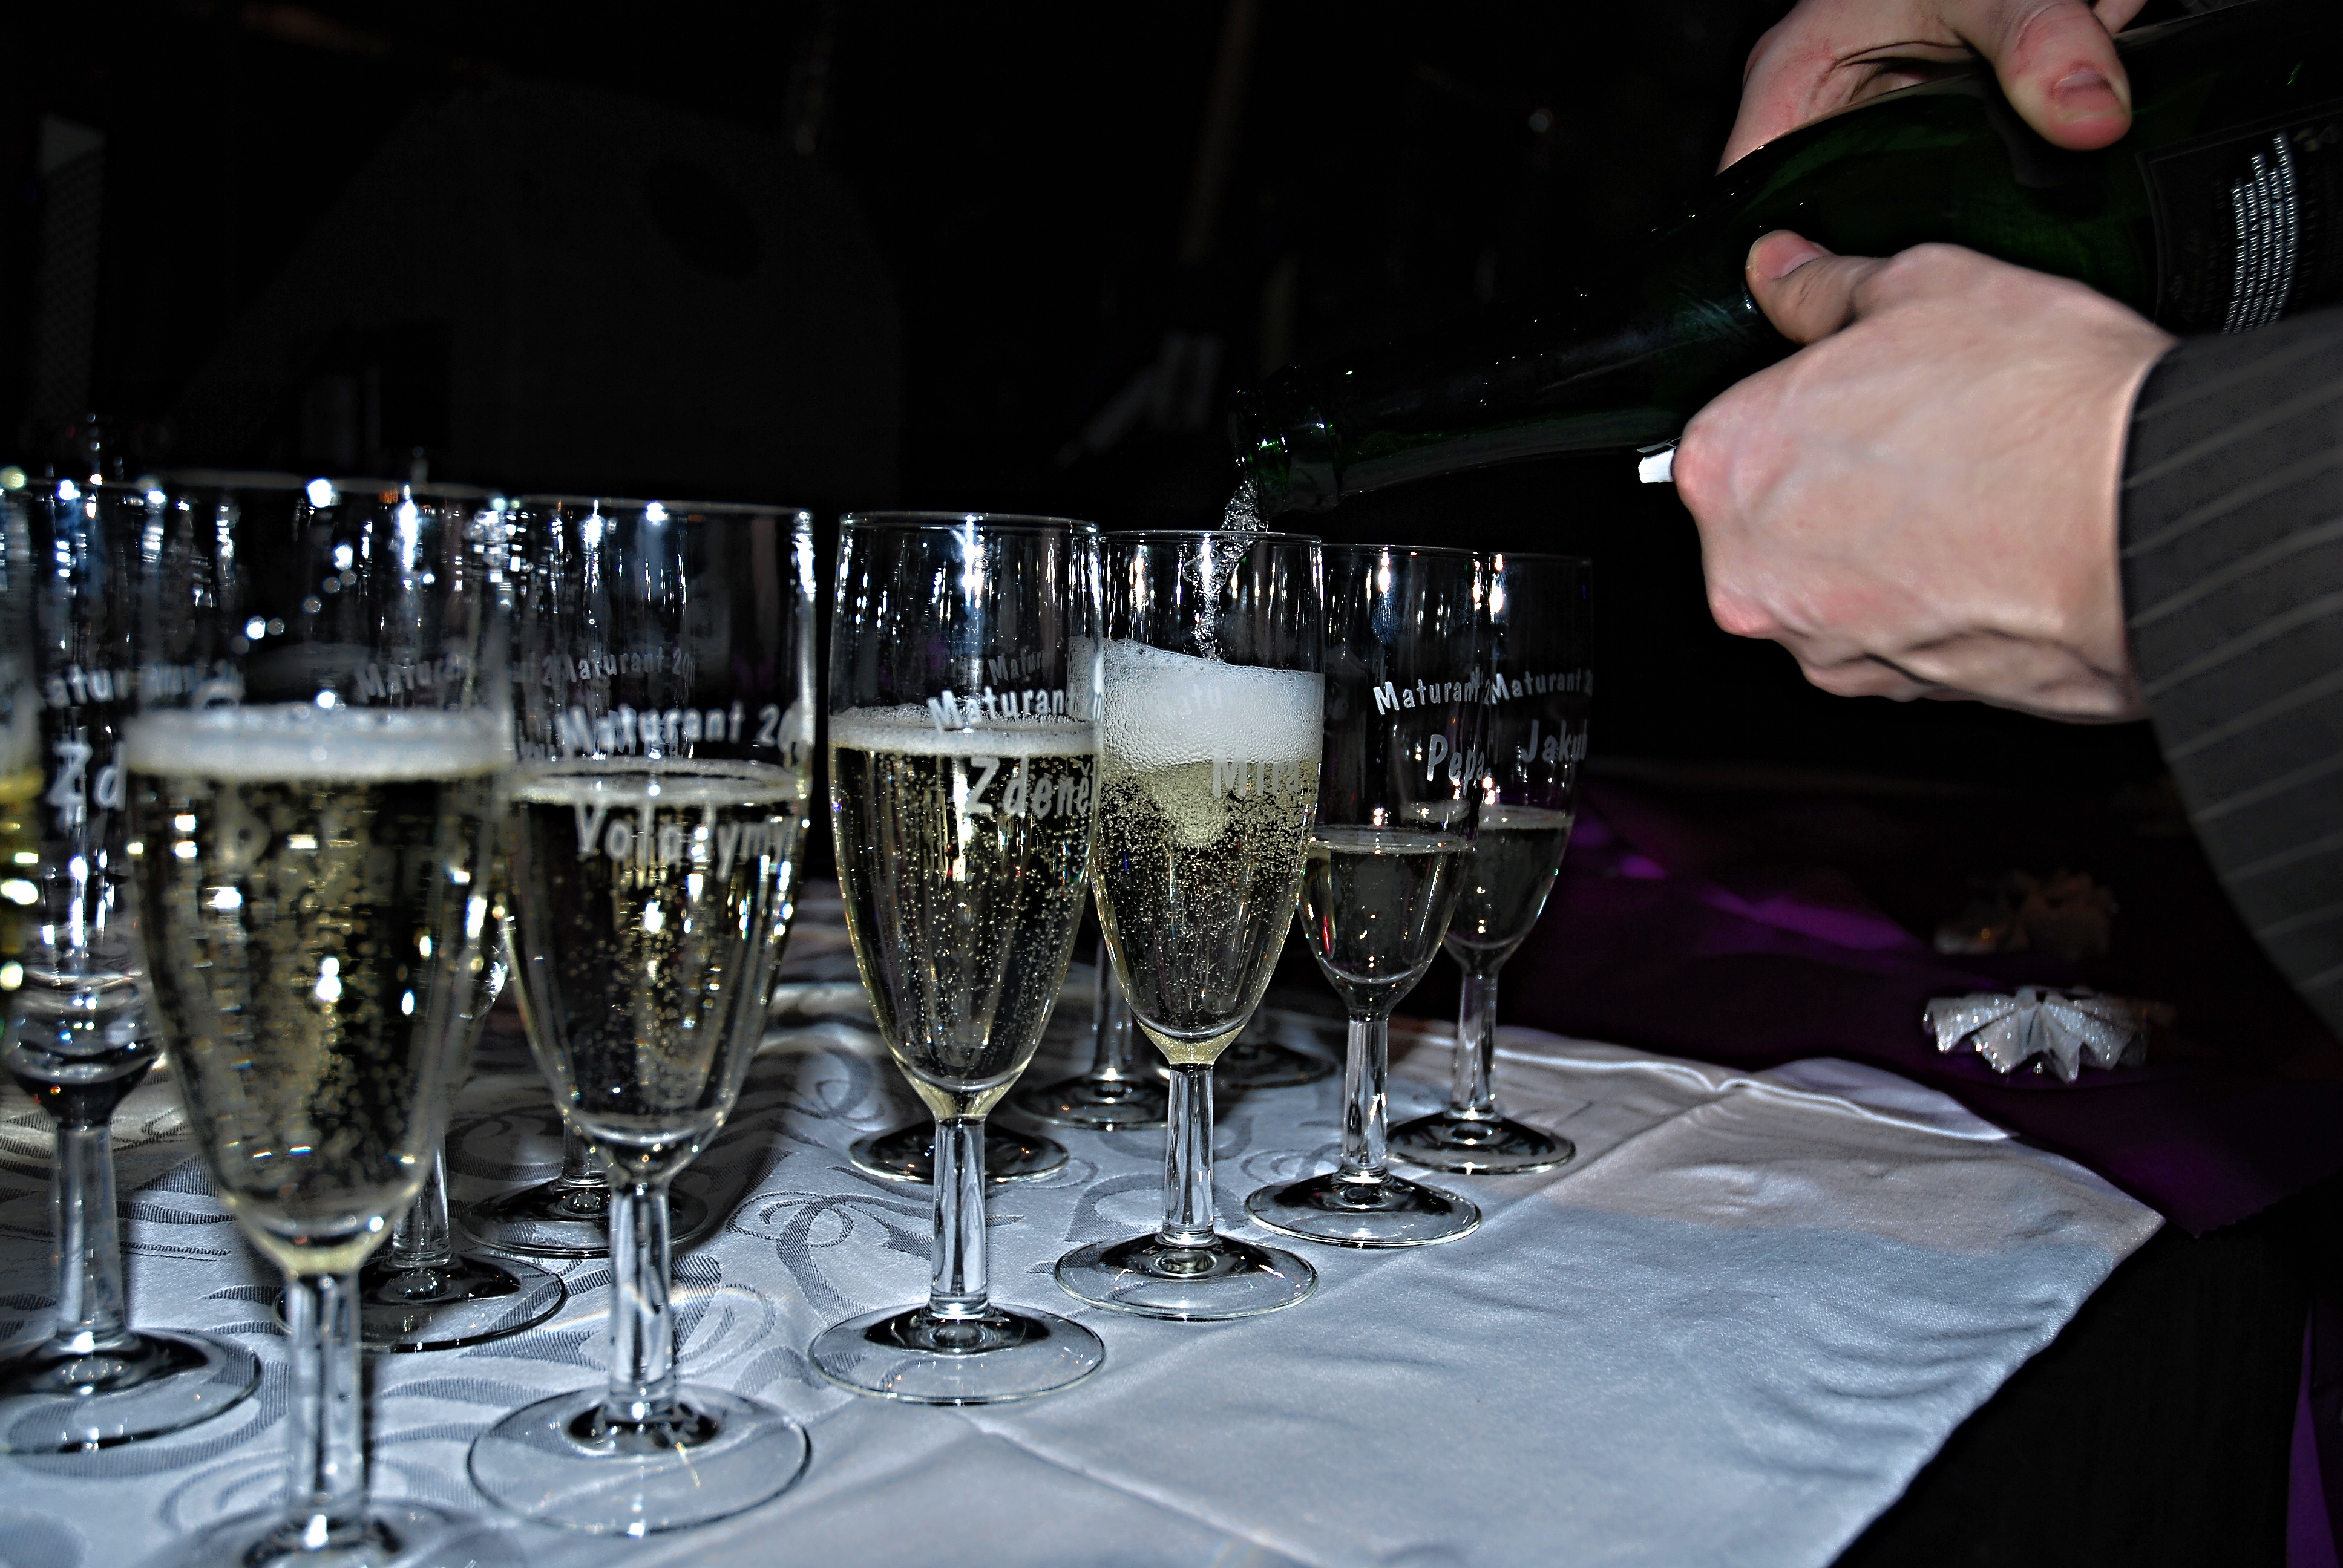
wine, glass, celebration, drink, tableware, alcohol, pouring, wine glass, hands, glasses, ball, champagne, graduation, stemware, alcoholic beverage, wine tasting, distilled beverage, drinkware, champagne stemware